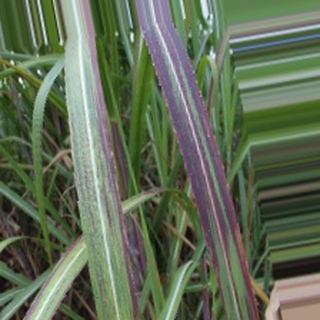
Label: sugarcane_bacterial_blight